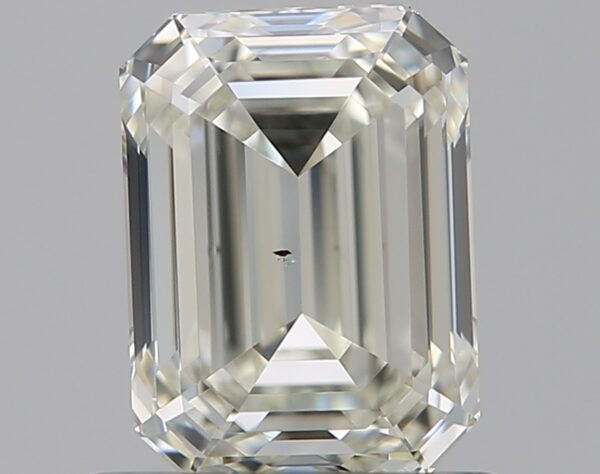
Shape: emerald
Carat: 0.8
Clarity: VS2
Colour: K
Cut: EX
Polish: EX
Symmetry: VG
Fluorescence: F
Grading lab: GIA
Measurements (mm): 5.99 x 4.39 x 3